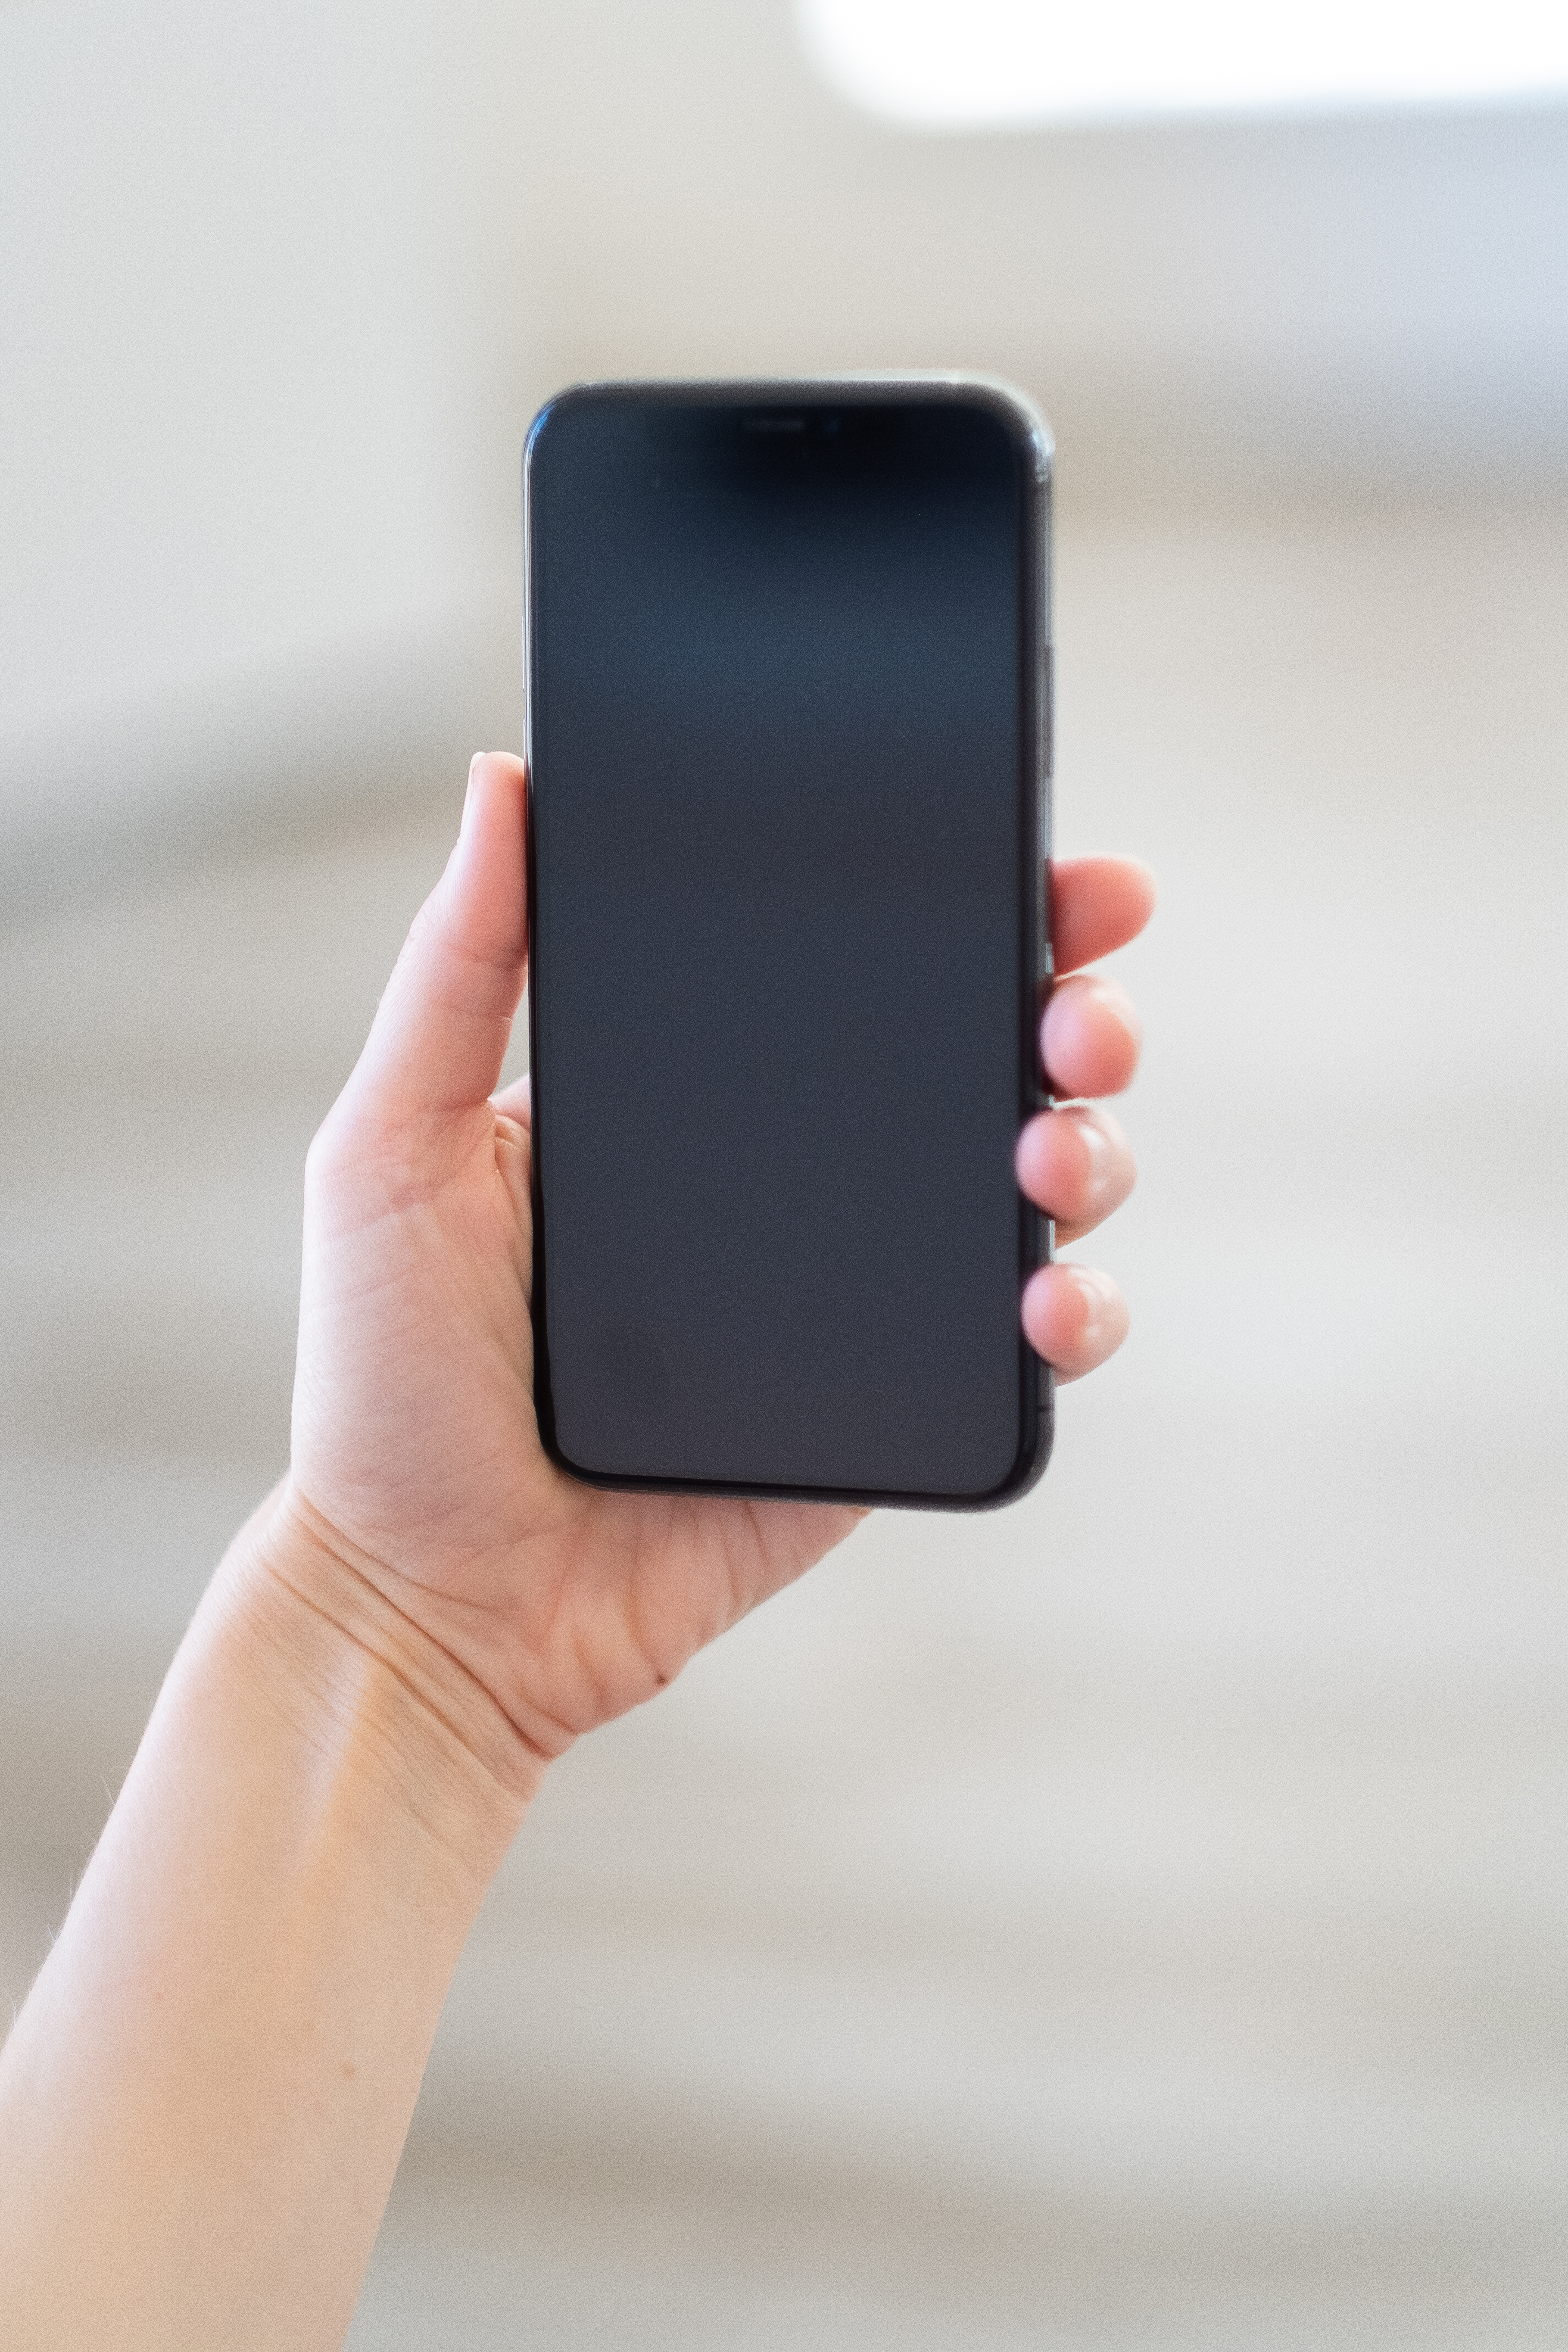
hand, mobile phone, telephony, communication device, portable communications device, gesture, mobile device, gadget, iphone, thumb, bumper, audio equipment, rectangle, font, smartphone, electronic device, wrist, electric blue, nail, multimedia, display device, magenta, Everyday carry, fashion accessory, feature phone, telephone, mobile phone accessories, strap, brand